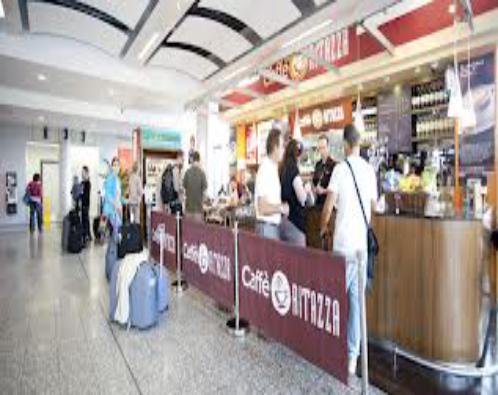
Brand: Caffe Ritazza
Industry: Food